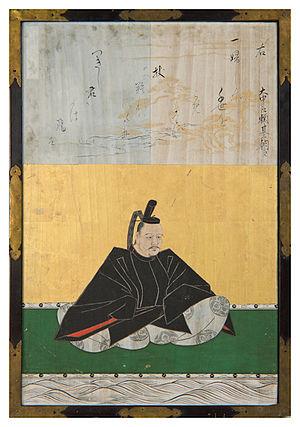
Cette page dresse une liste de personnalités nées au cours de l'année 886 :
Kanō Yasunobu, surnommé Shirojirō et Genshirō, et connu sous les noms de pinceau Eishin, Bokushinsai, Seikanshi et Ryōfusai, né en 1613 et mort en 1685, est un artiste japonais, peintre d'animaux et dessinateur de l'École Kanō, du XVIIᵉ siècle.
Ōnakatomi no Yoritomo est un poète de waka du milieu de l'époque de Heian et un noble japonais. Il est choisi pour faire partie de la liste des trente-six grands poètes.
Cette page dresse une liste de personnalités mortes au cours de l'année 958 :